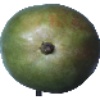
Label: Mango 1